Data dictionary

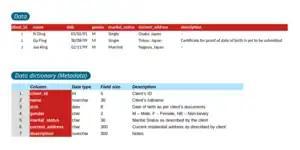
A simple layout of a data dictionary

A data dictionary, or metadata repository, as defined in the "IBM Dictionary of Computing", is a "centralized repository of information about data such as meaning, relationships to other data, origin, usage, and format". "Oracle" defines it as a collection of tables with metadata. The term can have one of several closely related meanings pertaining to databases and database management systems (DBMS):